Answer in natural language. Which object is closer to the camera taking this photo, black open-shelf tv stand (highlighted by a red box) or Window (highlighted by a blue box)? Choose between the following options: black open-shelf tv stand (highlighted by a red box) or Window (highlighted by a blue box)
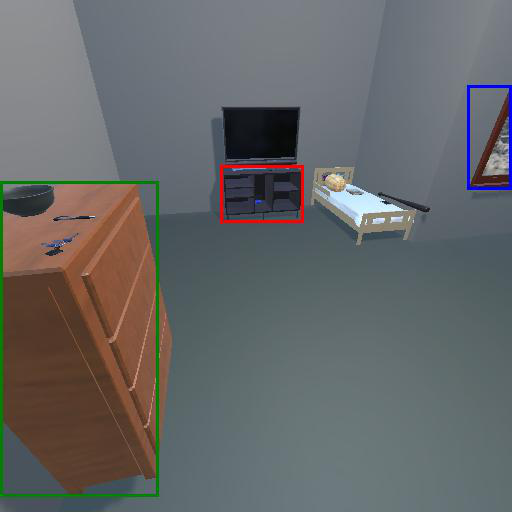
<answer>Window (highlighted by a blue box)</answer>